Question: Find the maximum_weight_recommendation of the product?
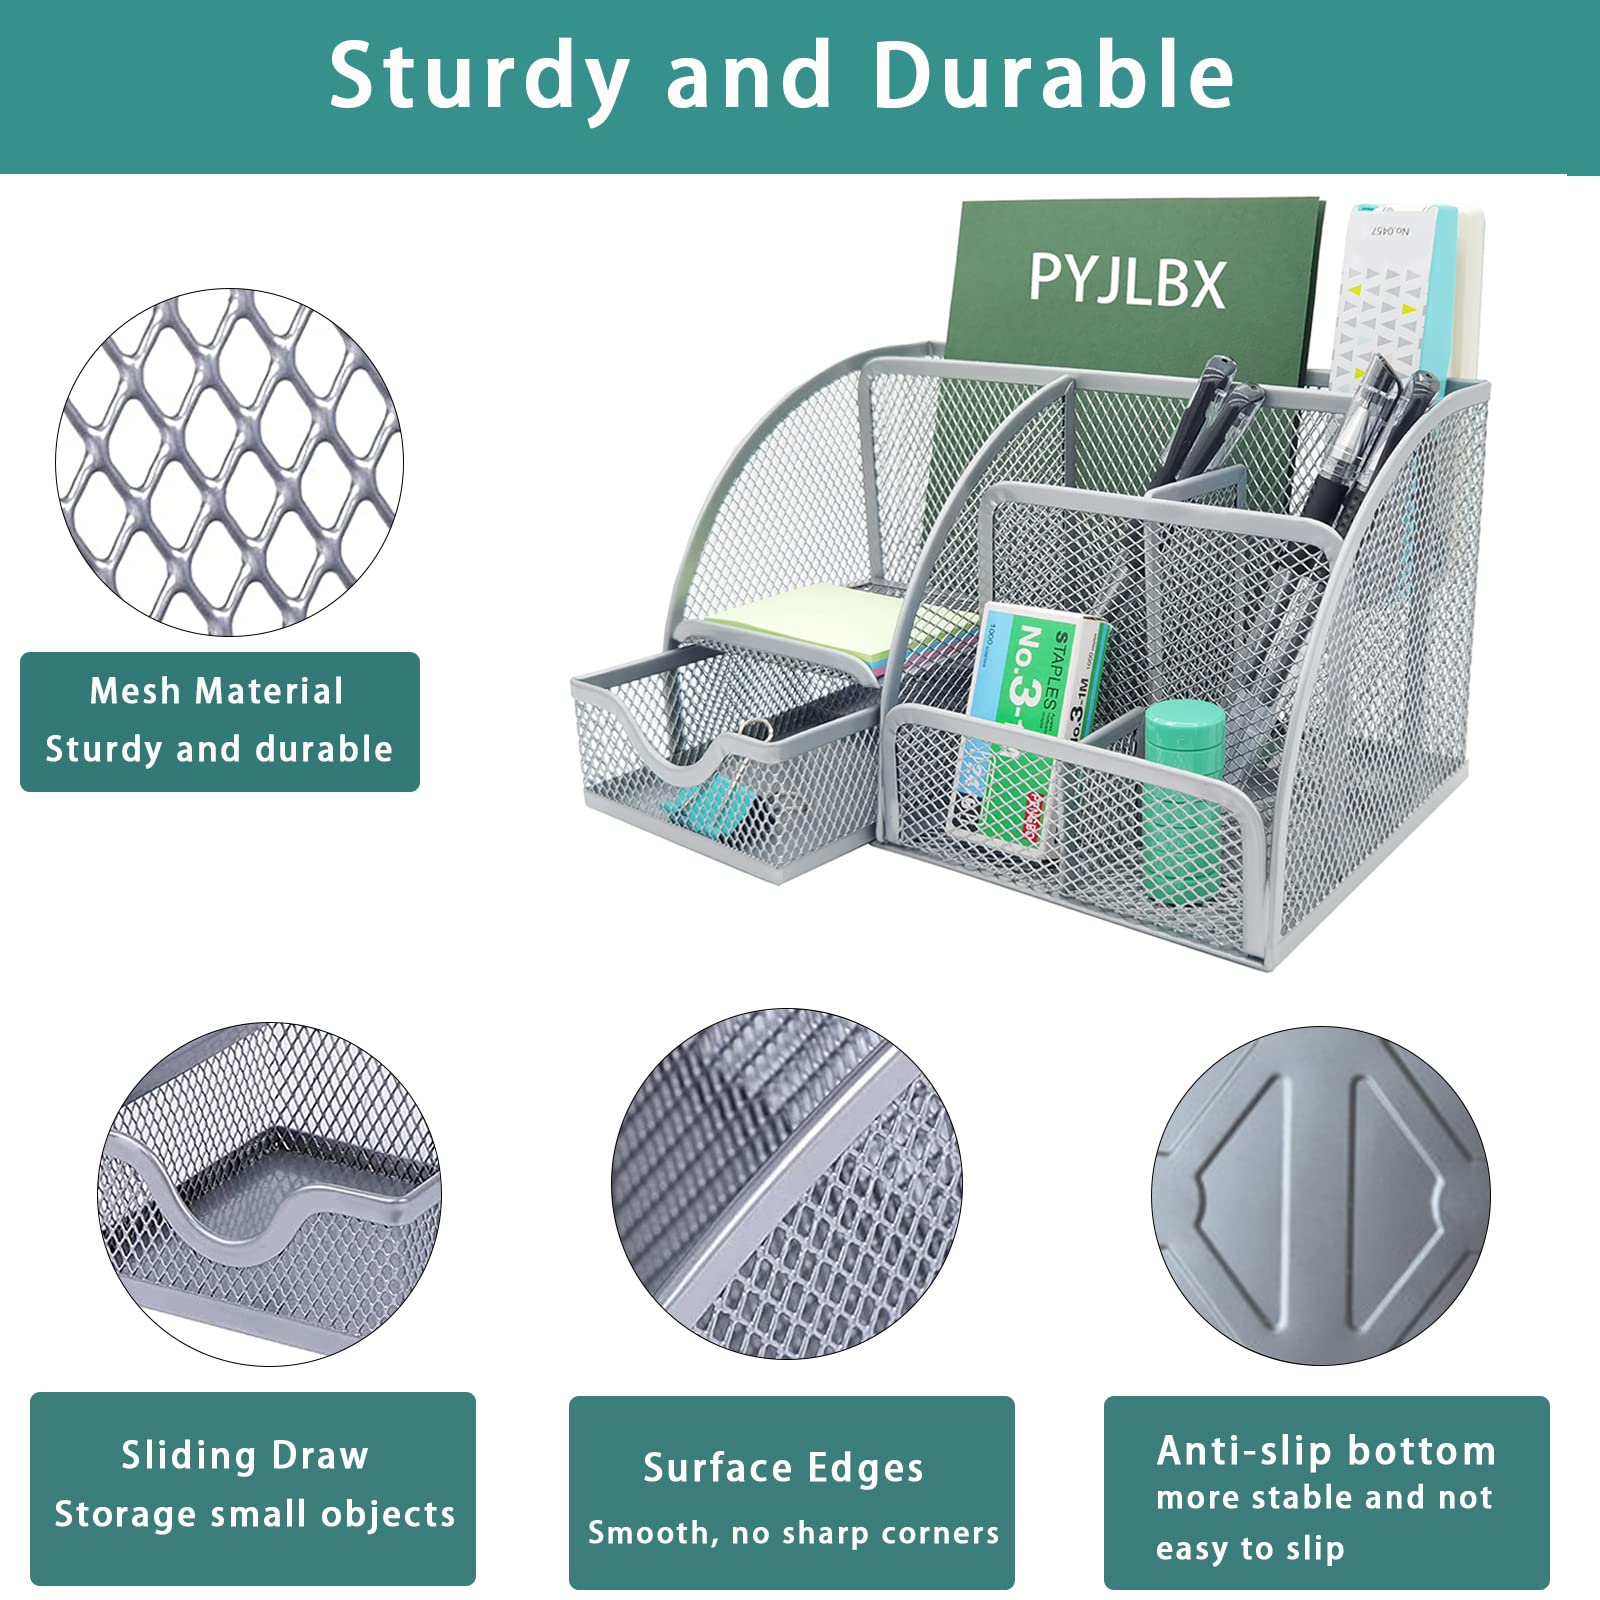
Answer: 1500.0 ton